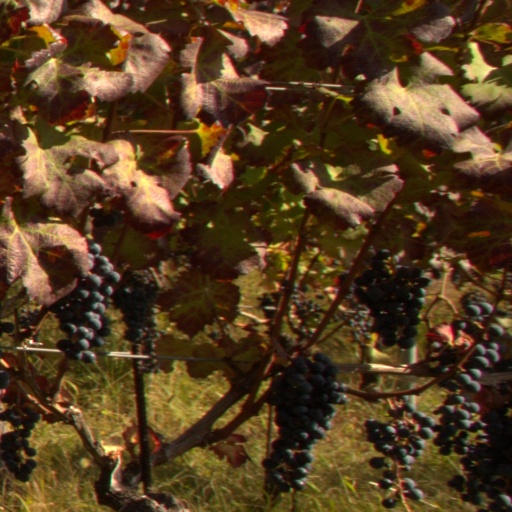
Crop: grape